Royal Chancellery of Granada

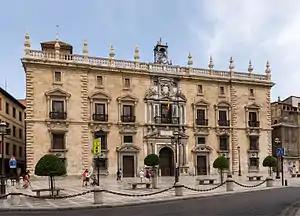
The Palacio de la Chancillería, in which the Chancellery was housed.

The Royal Chancellery of Granada" (Spanish - La Real Chancillería de Granada" or "Real Audiencia y Chancillería de Granada") was a court established by Isabel I of Castile in 1505 when she moved the Royal Audience and Chancellery of Ciudad Real ("Real Audiencia y Chancillería de Ciudad Real") to Granada - it had originally been set up in Ciudad Real in 1494. It was abolished in 1834 with the rise of liberalism in Spain.